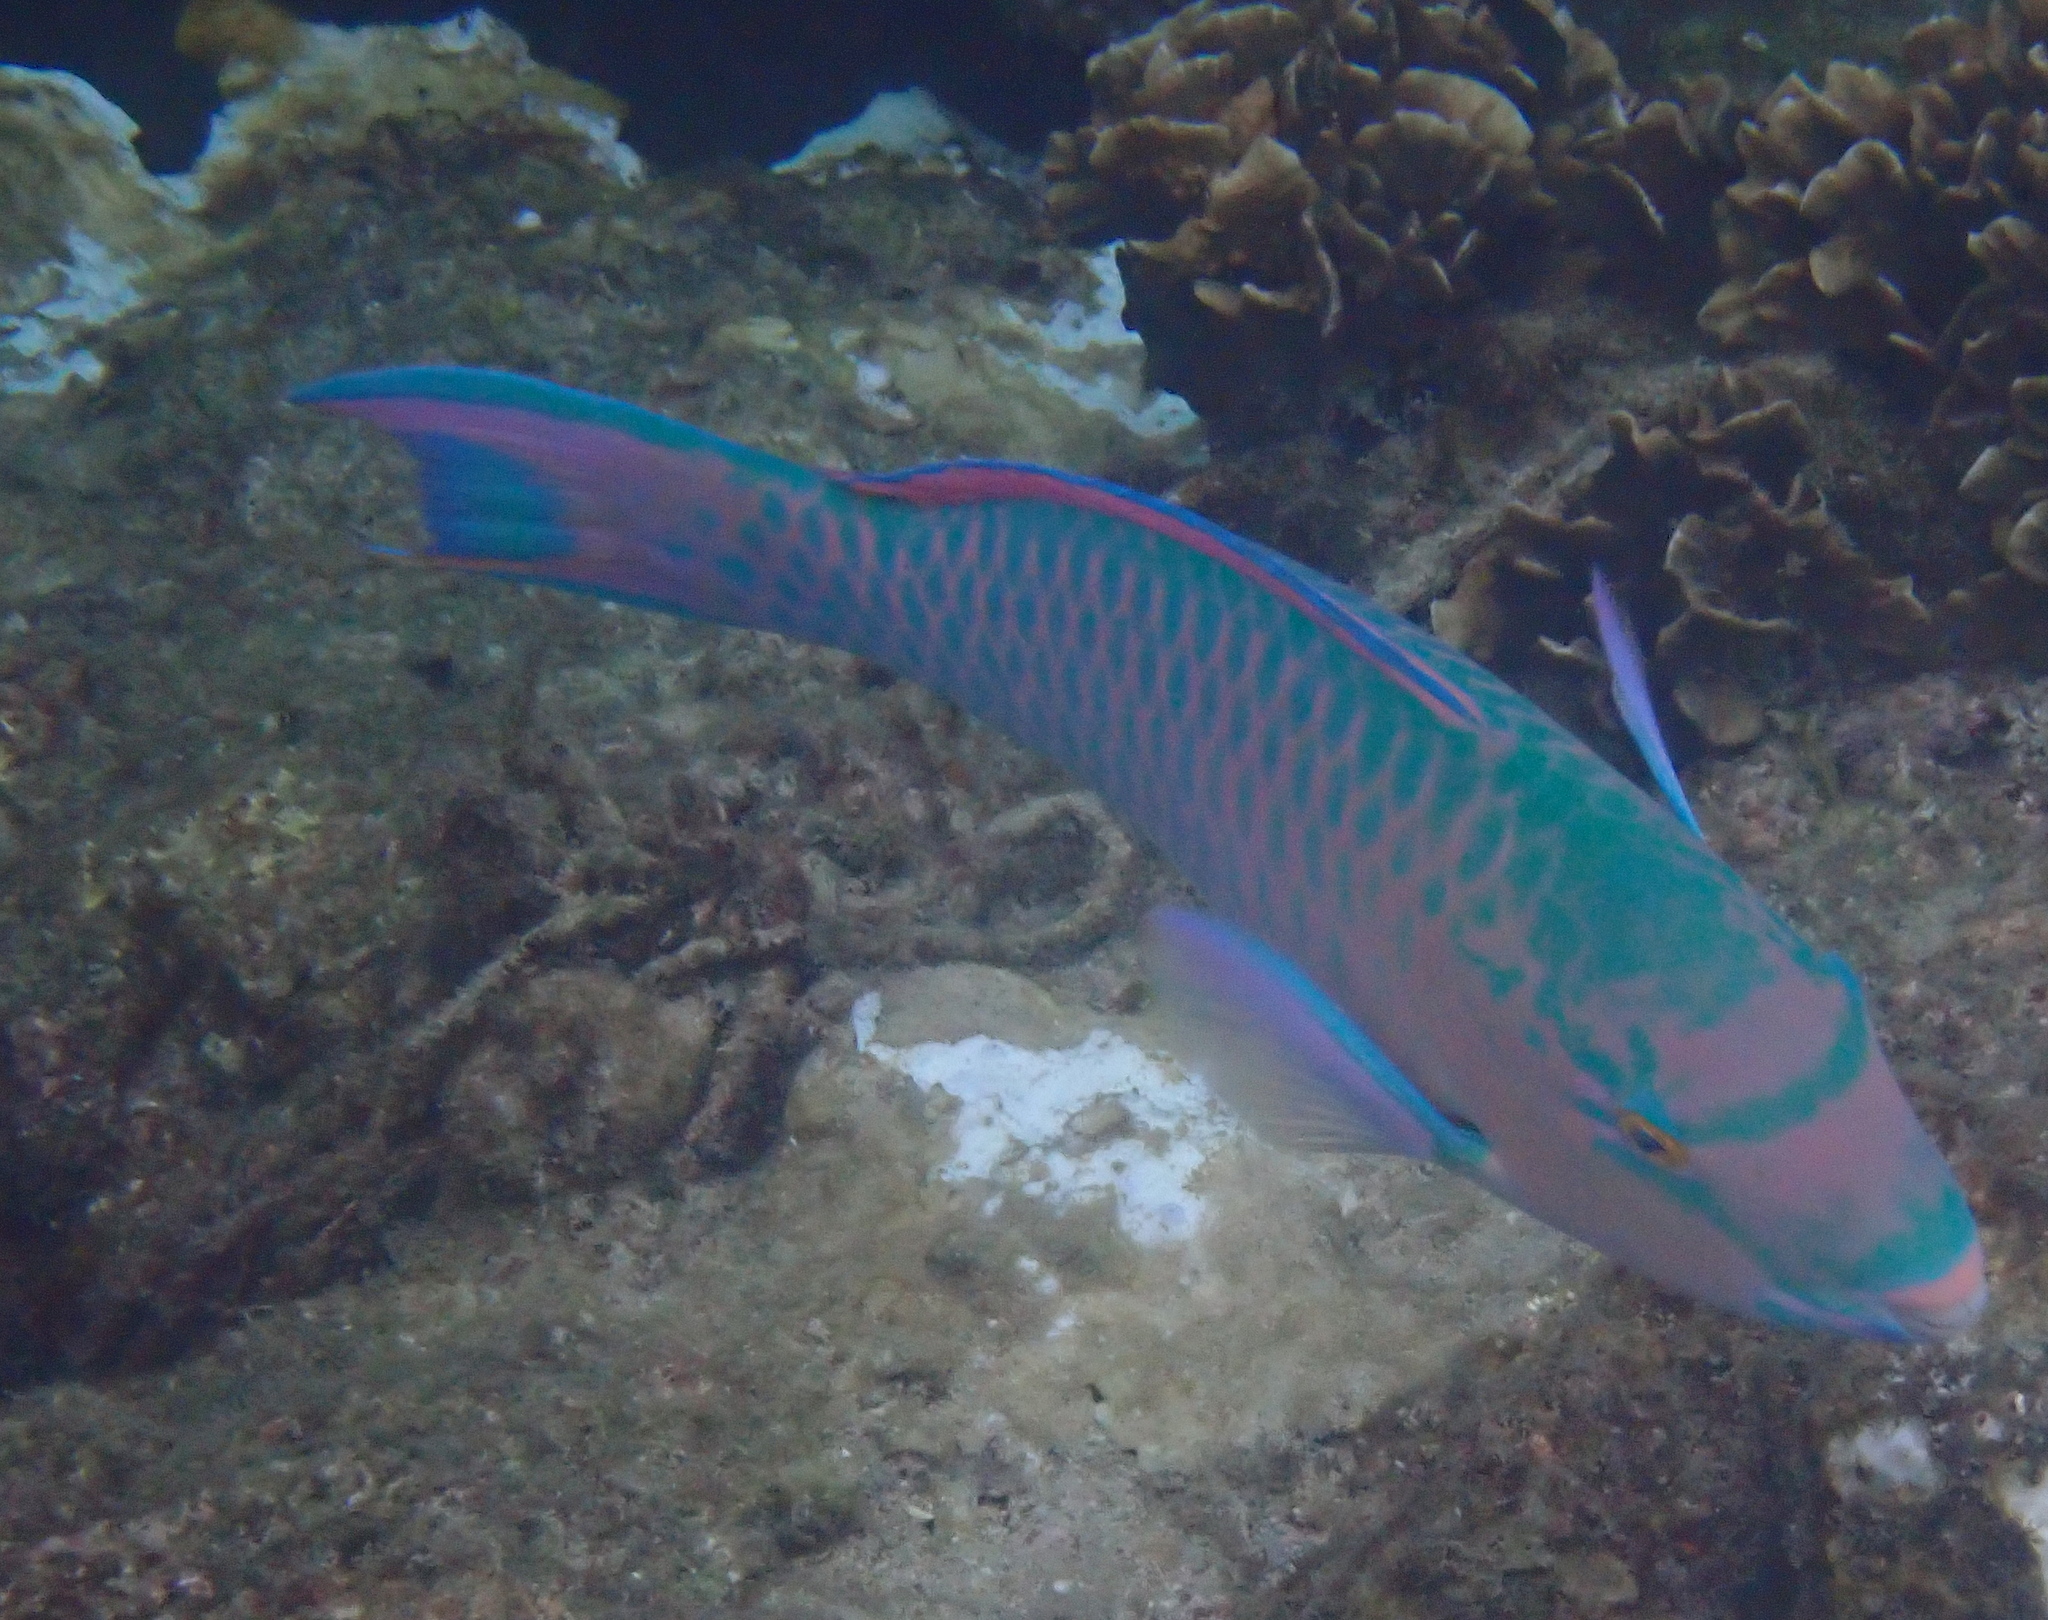
Scarus ghobban (Blue-barred Parrotfish)